Joe Widdowson

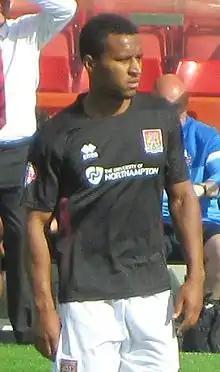
Widdowson playing for Northampton Town in 2013

Joseph Widdowson (born 28 March 1989) is an English former professional footballer who plays as a defender.